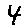
Label: 4